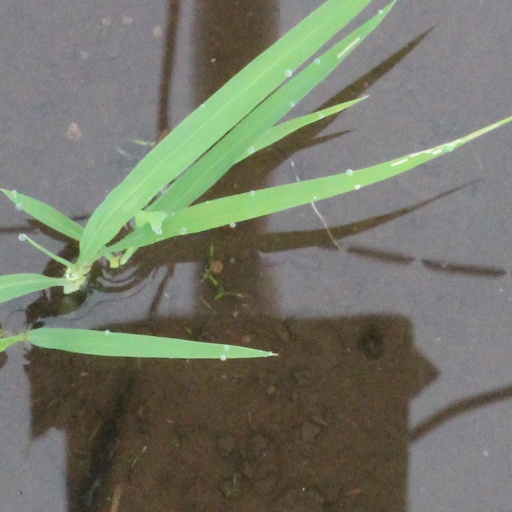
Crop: rice